Cheadle Hulme railway station

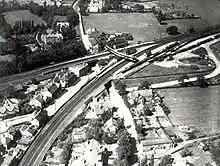
An aerial view of the station, dating from 1927

After the Stoke line opened, the station was rebuilt north-east at the junction so it could serve both lines. The new station opened on 9 June 1845; at first, southbound services ran to Crewe and Poynton. By November the line had been extended to Macclesfield, and by 1849, when the original station closed, it had reached Stoke-on-Trent. The new station had four platforms, and was served by trains running between Manchester and Crewe or Stoke-on-Trent. It was renamed Cheadle Hulme in 1866, to avoid confusion with Cheadle LNW railway station which opened the same year.